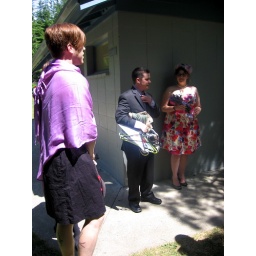
Mike in drag, James in his wedding suit, and pretty Maia flower girl